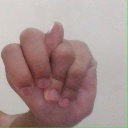
अक्षर: न